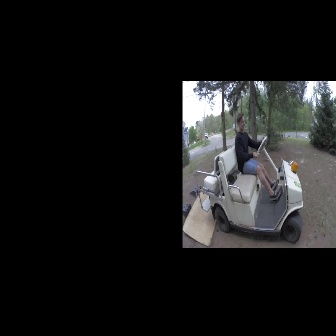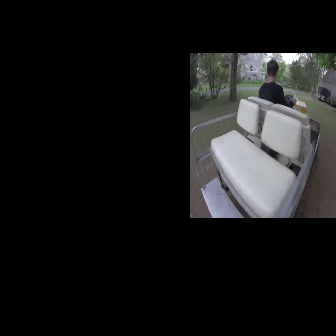
  Please identify the target specified by the bounding box [195,135,303,243] in the first image and locate it in the second image. Return the coordinates in [x_min,y_min,x_max,y_max] format.
Answer: [193,89,320,217]